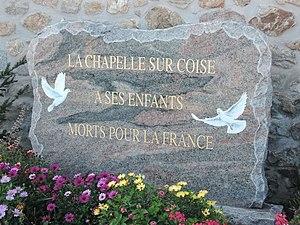
Monument aux morts de la Chapelle-sur-Coise (Rhône)
La Chapelle-sur-Coise est une commune française, située dans le département du Rhône en région Auvergne-Rhône-Alpes.